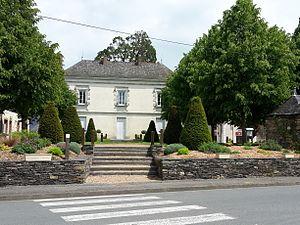
Mairie du Pin, Loire-Atlantique, France.
Le Pin est une commune de l'Ouest de la France située dans le département de la Loire-Atlantique en région Pays de la Loire. La commune fait partie de la Bretagne historique et des pays traditionnels nantais et de la Mée.